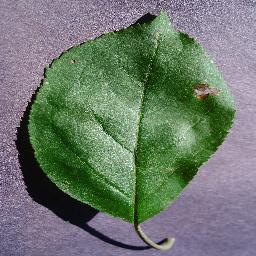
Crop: apple
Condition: black_rot